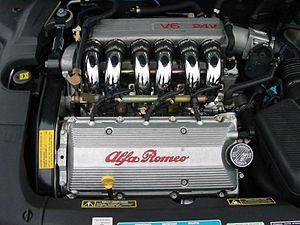
L'Alfa Romeo 166 est une voiture haut de gamme du constructeur italien Alfa Romeo, qui a succédé à la 164 mais reposant sur la plate-forme commune avec la Lancia Kappa avec une carrosserie entièrement redessinée.
L'Alfa Romeo GT est un coupé produit par la marque italienne Alfa Romeo de 2003 à 2010. Présentée lors du salon de Genève 2003, elle sera commercialisée au courant de l'été de la même année. Dans la gamme du constructeur, elle reprend le style de la face avant et la quasi-intégralité du tableau de bord de la berline compacte Alfa Romeo 147 mais elle repose sur la plate forme de la berline familiale Alfa Romeo 156, ce qui lui confère une longueur relativement importante pour un coupé.